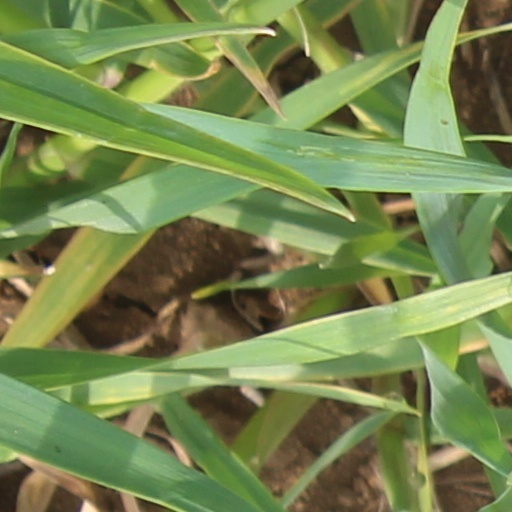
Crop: wheat